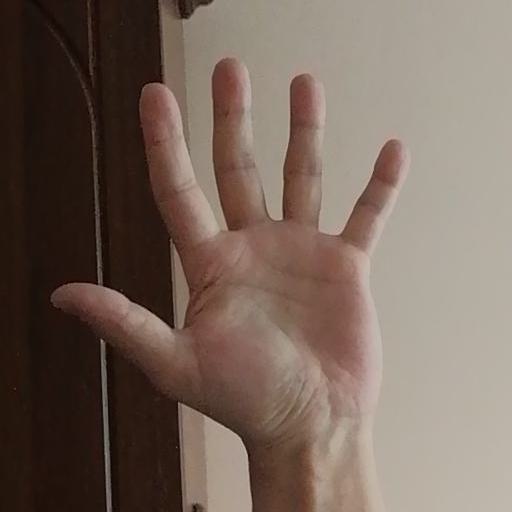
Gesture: palm